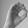
ASL letter: O